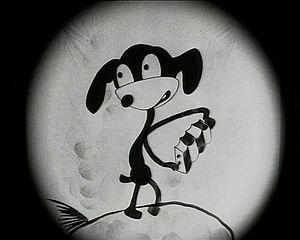
Kutsu-Juku seiklusi est un court métrage d'animation estonien réalisé par Voldemar Päts et sorti en 1931. C'est un dessin animé muet en noir et blanc qui raconte les aventures fantaisistes et humoristiques d'un petit chien. C'est le premier film d'animation estonien, et aussi le tout premier film estonien parlant, dans la mesure où la voix d'un narrateur lit le texte des panneaux intercalés entre les plans du film.